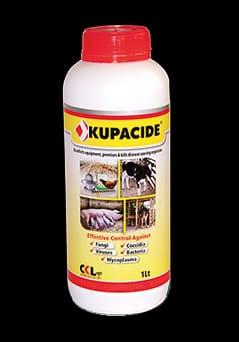
Dawa ikiwa ndani ya kopo la lita moja, ambayo hutumika kwa ajili ya kuwakinga na kuwatibu wanyama kama; nguruwe, ng’ombe pamoja na  kuku dhidi ya wadudu mbalimbali.